Summer with Monika

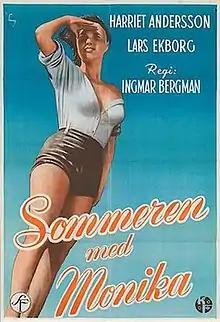
Theatrical release poster

Summer with Monika is a 1953 Swedish romantic drama film written and directed by Ingmar Bergman, based on Per Anders Fogelström's 1951 novel of the same name. Starring Harriet Andersson and Lars Ekborg as the main characters, the film was controversial because of one scene portrayal of au naturel and, along with Arne Mattsson's film "One Summer of Happiness", contributed to an idea of Sweden as an immodest, sexually loose population.